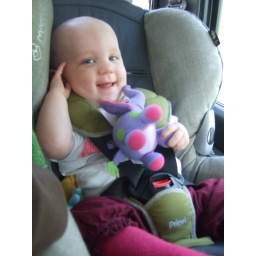
Always happy in the car seat